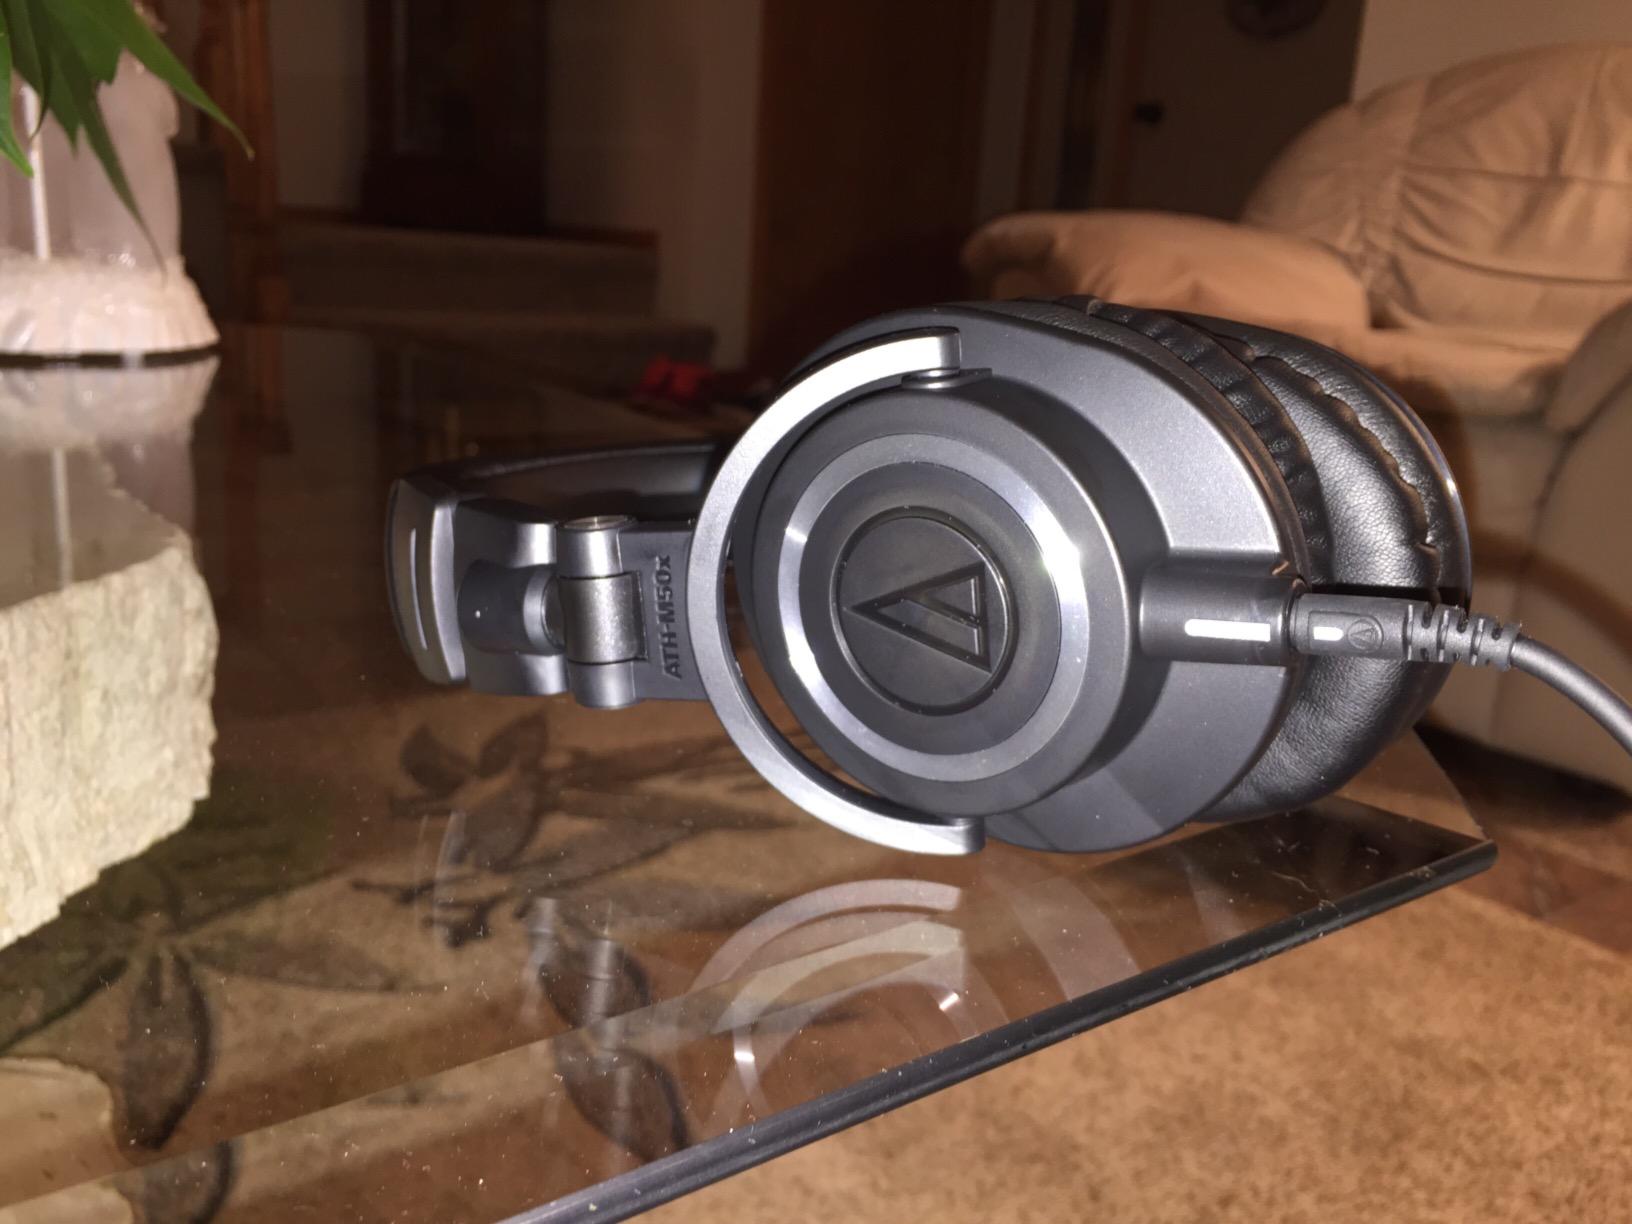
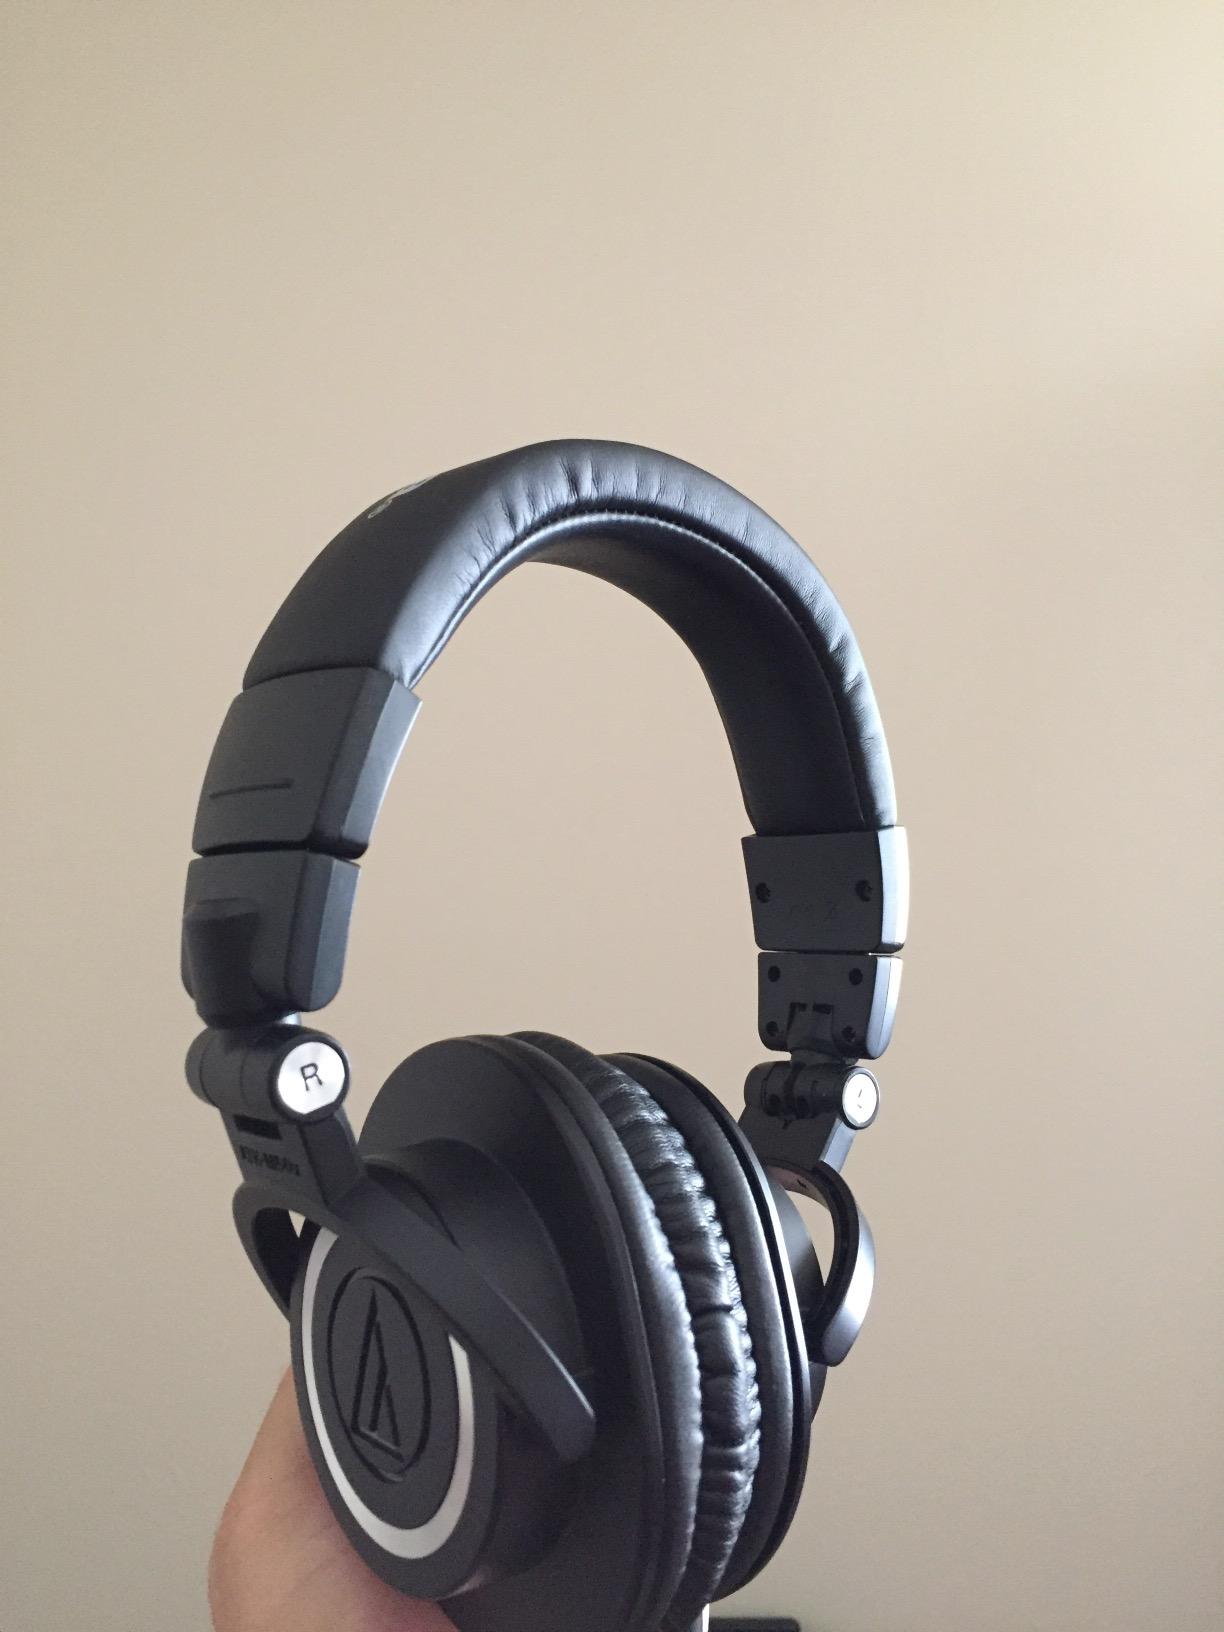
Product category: headphones
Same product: yes